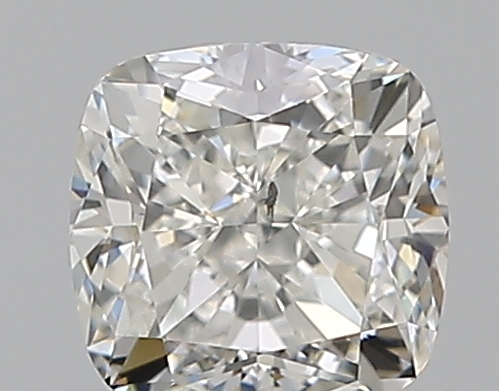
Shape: cushion
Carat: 0.56
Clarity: SI1
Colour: I
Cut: EX
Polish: EX
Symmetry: VG
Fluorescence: N
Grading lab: GIA
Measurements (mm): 4.54 x 4.49 x 3.12